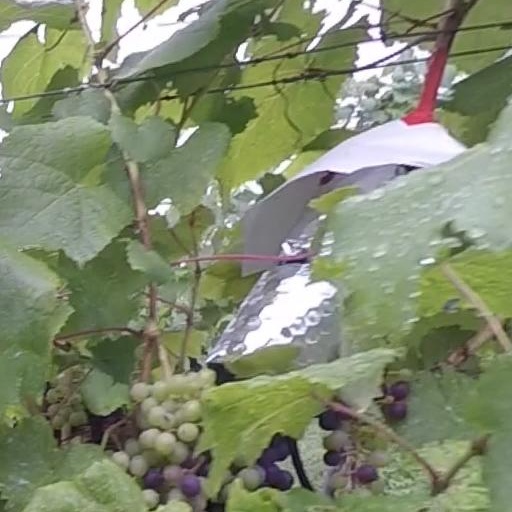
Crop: grape